Đà Lạt Plateau

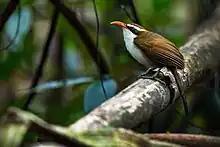
red-billed scimitar babbler ("Pomatorhinus ochraceiceps")

The plateau is at the southern end of the Annamite Range. It covers parts of Dak Lak, Khanh Hoa, Lam Dong, and Ninh Thuan provinces.